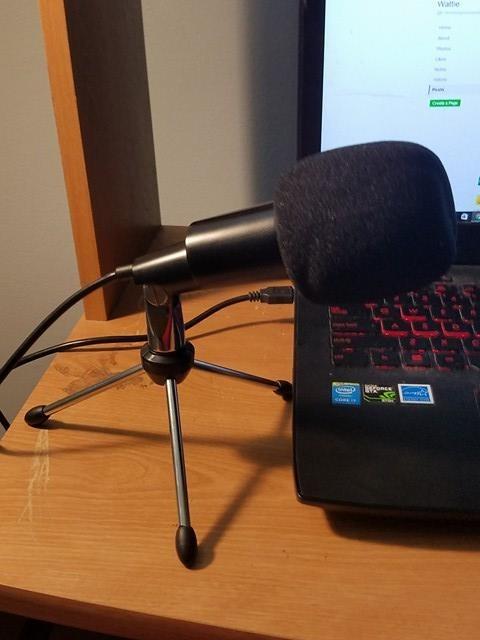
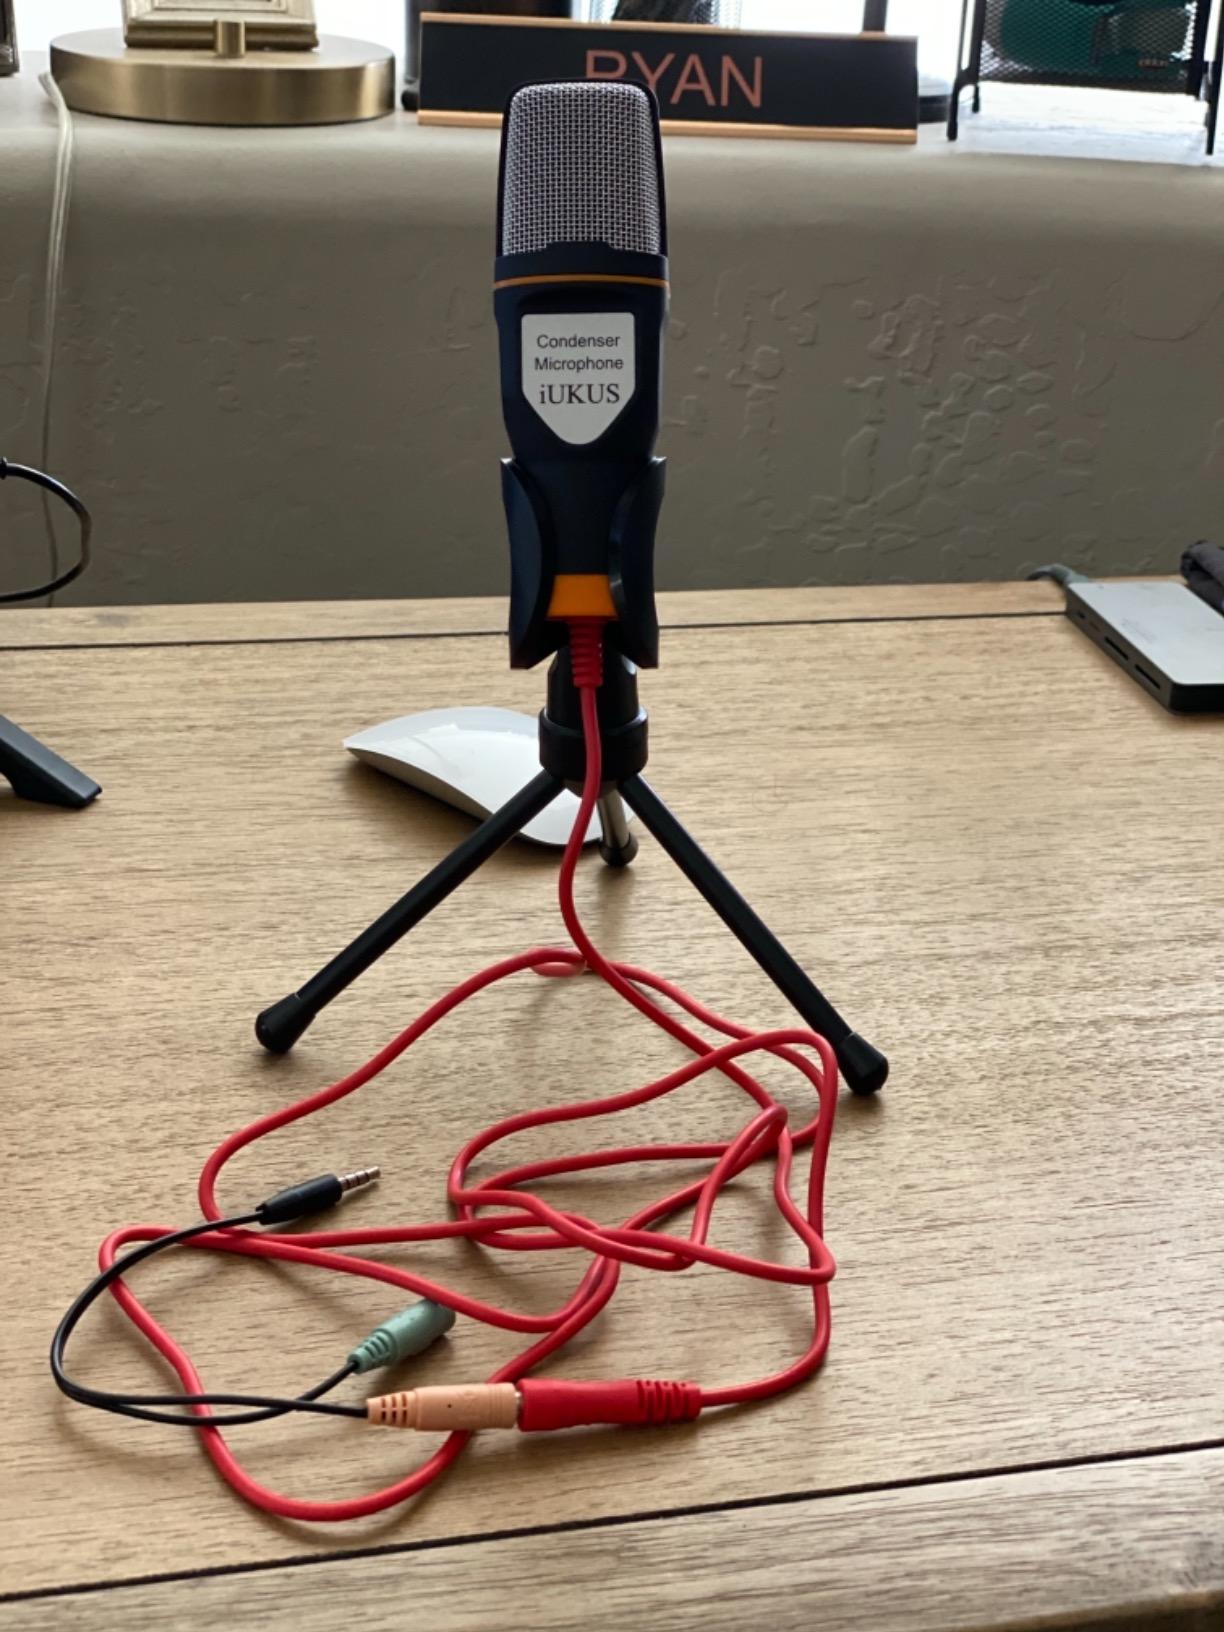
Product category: microphone
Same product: no